Secrets of the City

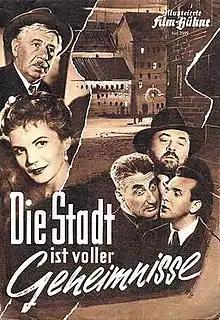

Secrets of the City (German: Die Stadt ist voller Geheimnisse) is a 1955 West German drama film directed by Fritz Kortner and starring Annemarie Düringer, Erich Schellow and Walther Süssenguth. It was shot at the Wandsbek Studios in Hamburg. The film's sets were designed by the art directors Dieter Bartels and Herbert Kirchhoff.